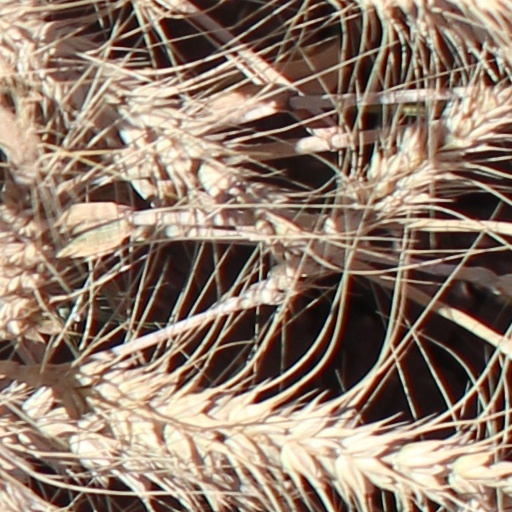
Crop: wheat